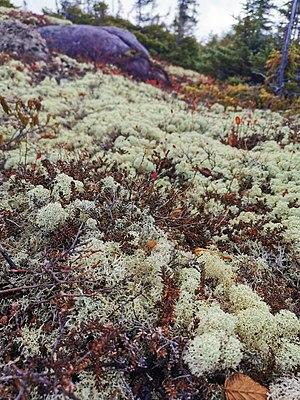
Végétation boréale, au parc national des Grands-Jardins dans la région de Charlevoix
Le parc national des Grands-Jardins est un parc national du Québec, situé dans le territoire non organisé de Lac-Pikauba, dans la municipalité régionale de comté de Charlevoix, dans la région administrative de la Capitale-Nationale, au Québec, Canada.